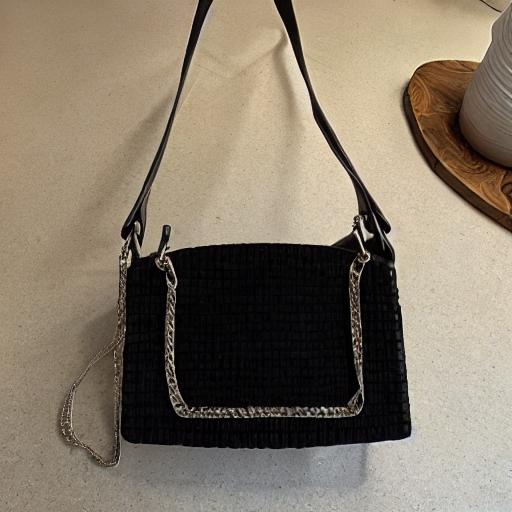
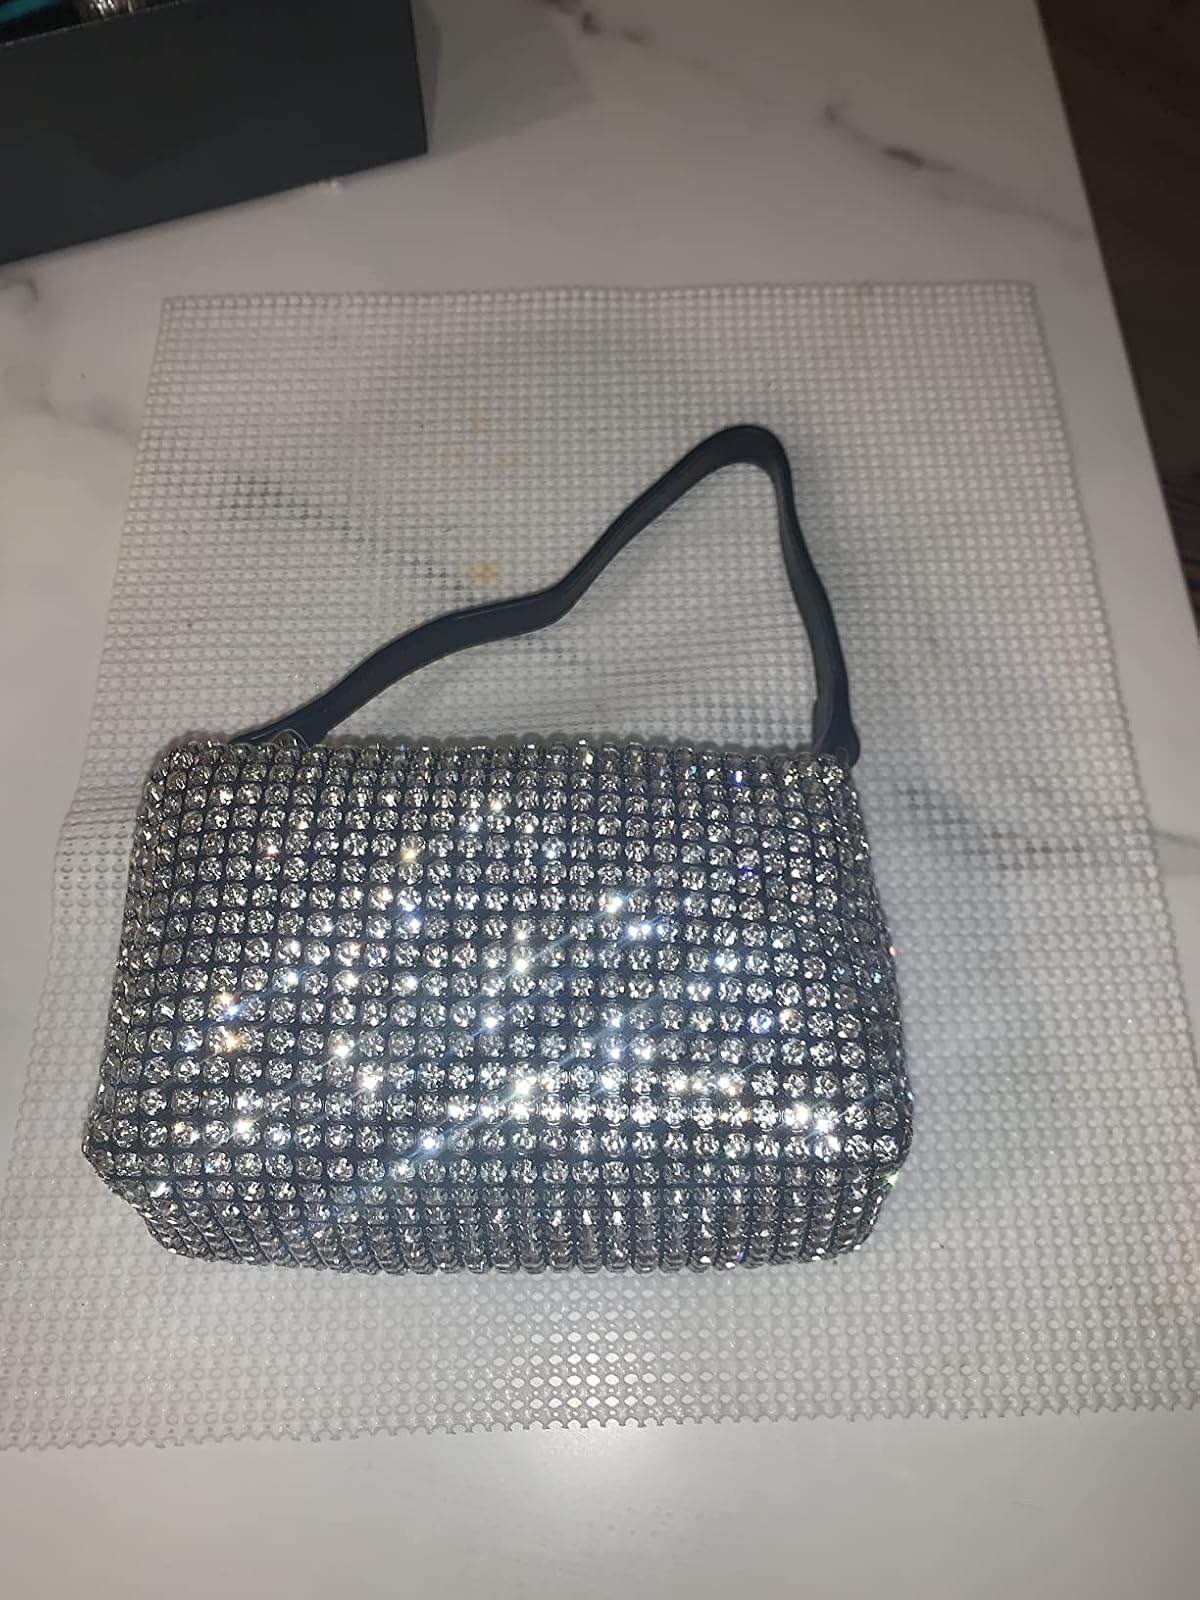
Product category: accessories_handbag
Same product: no